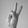
ASL letter: V